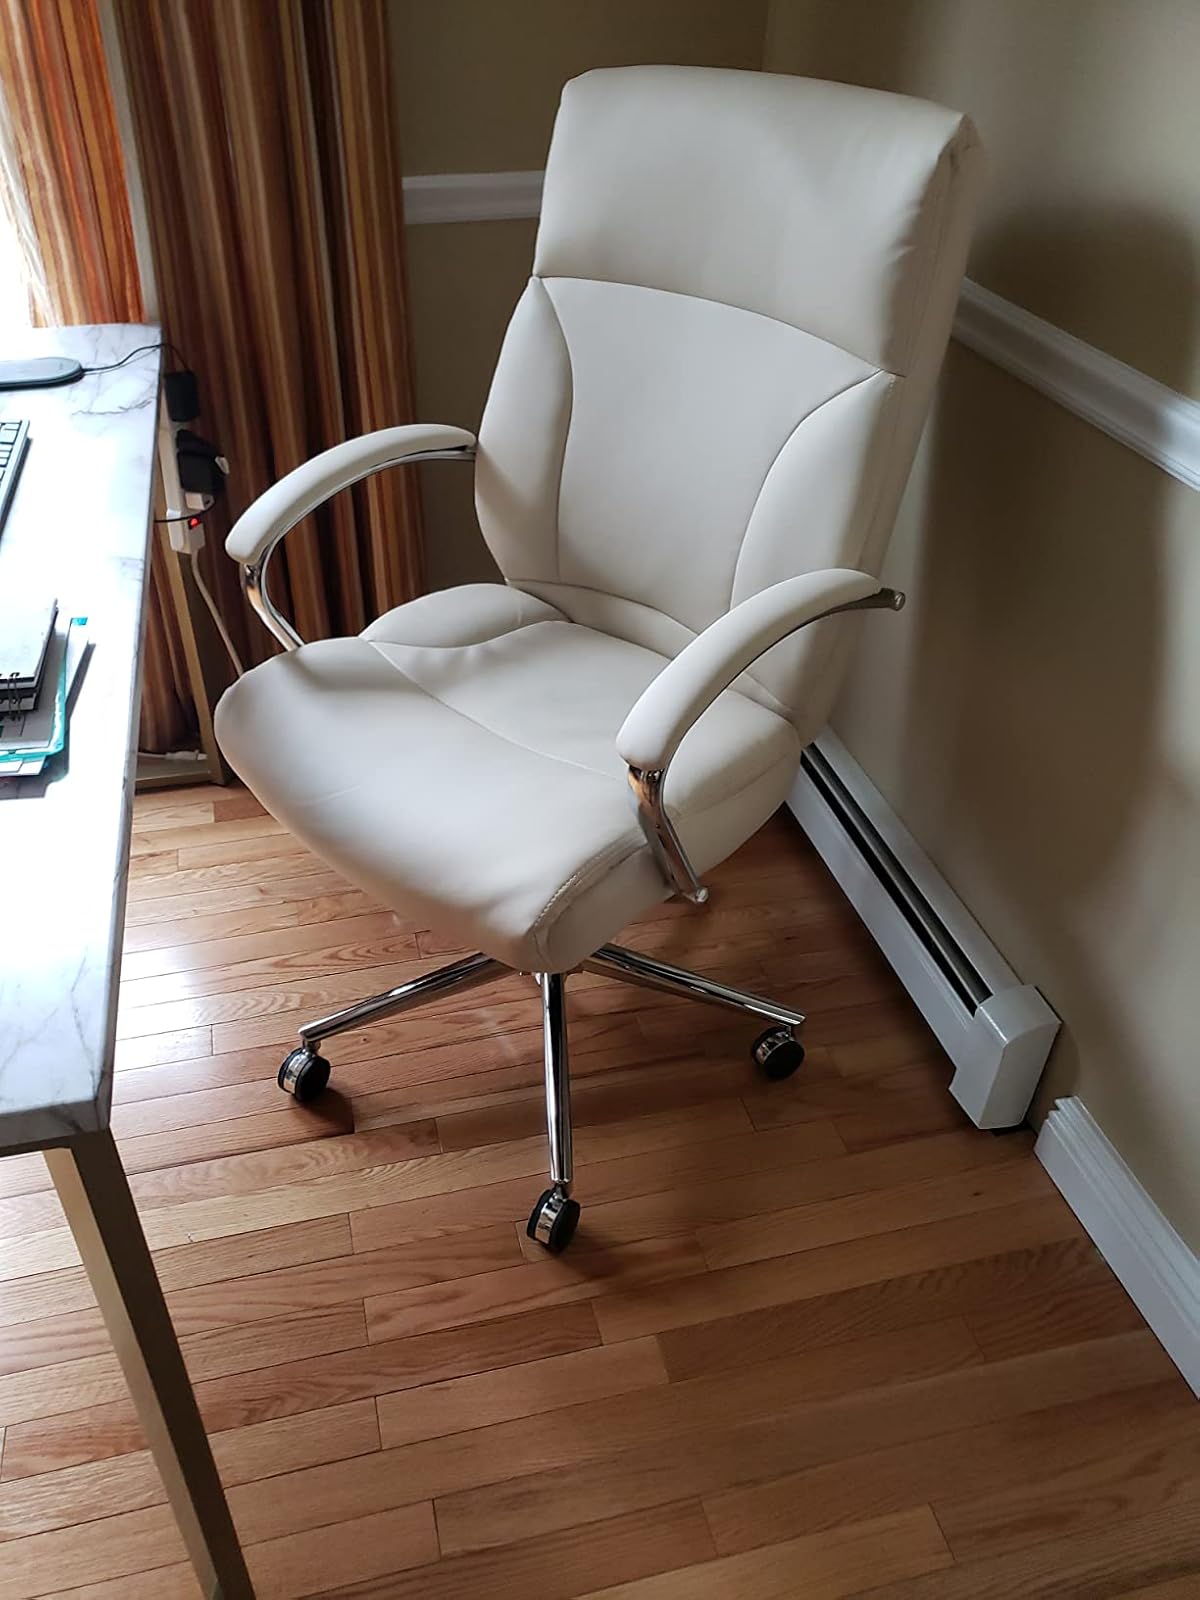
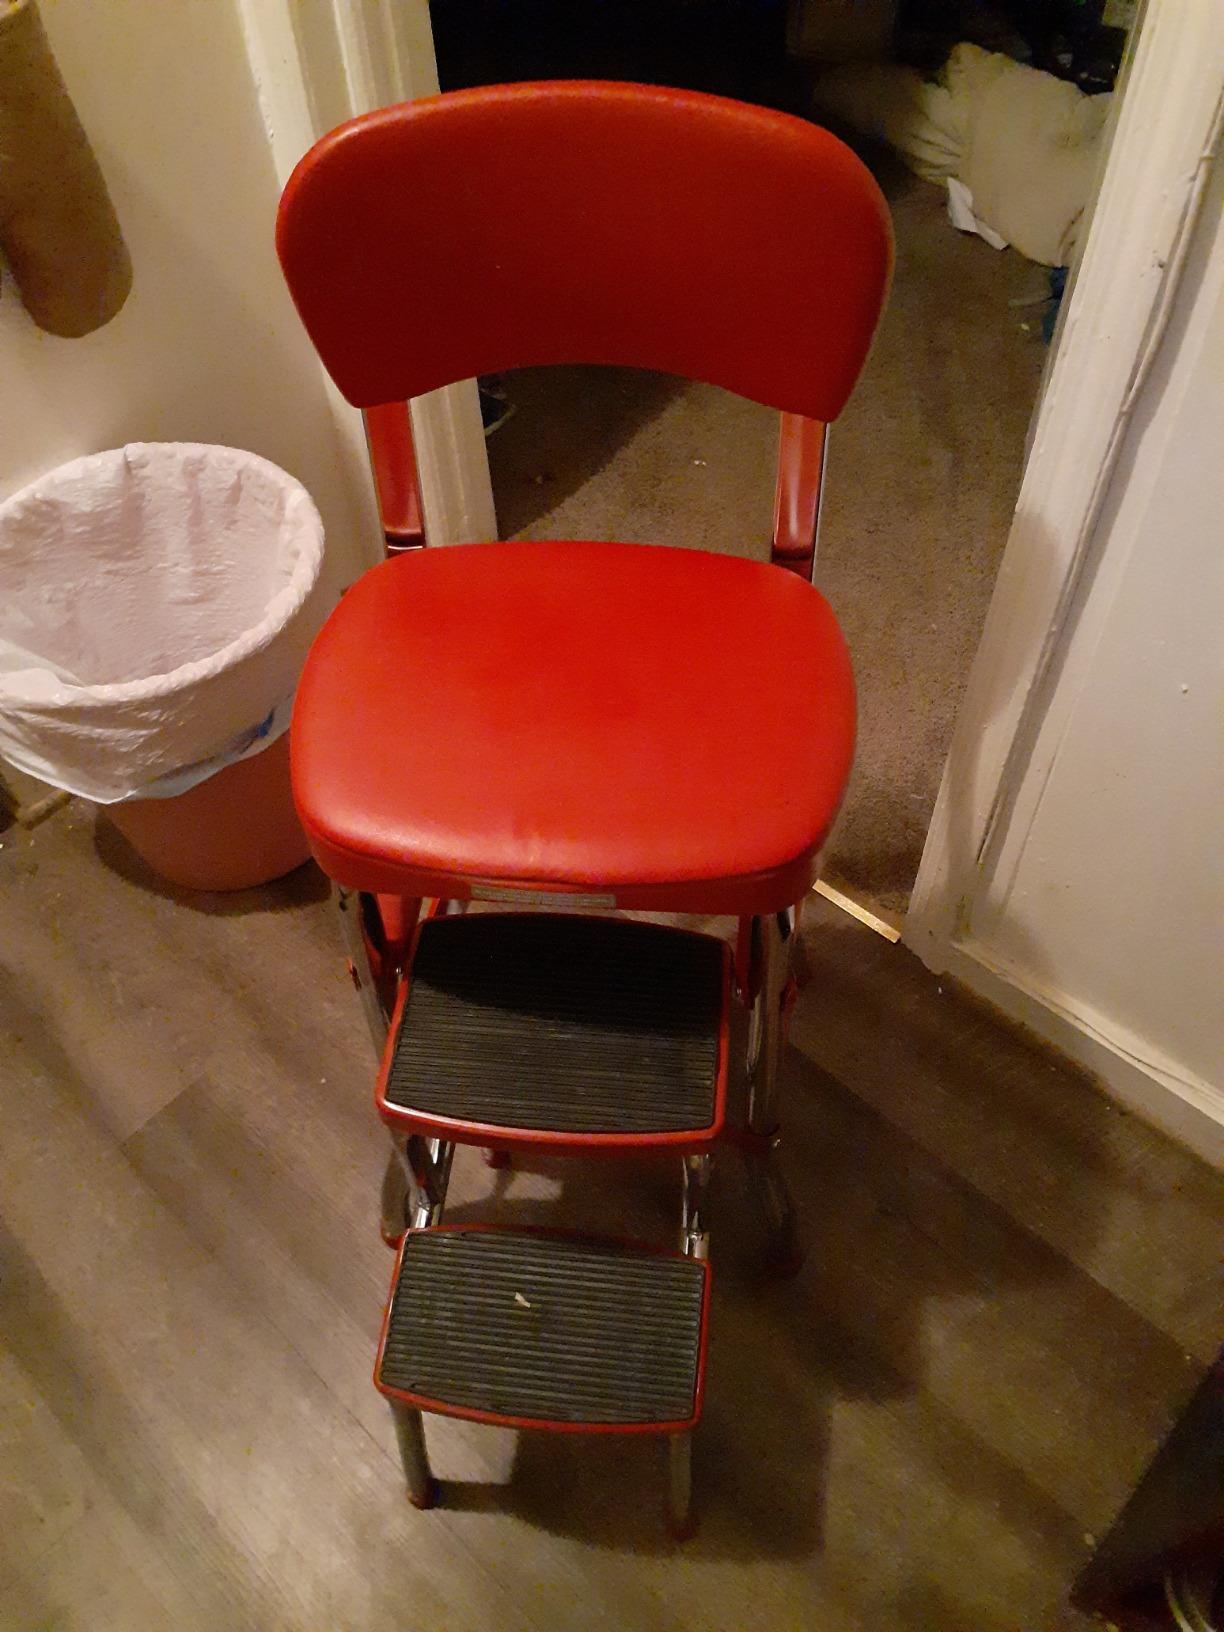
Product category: items_chair
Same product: no